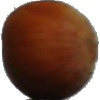
Label: nut_forest